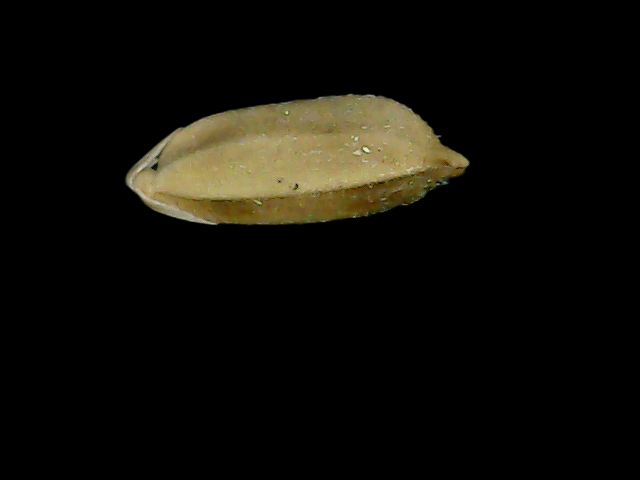
Rice variety: Bd76